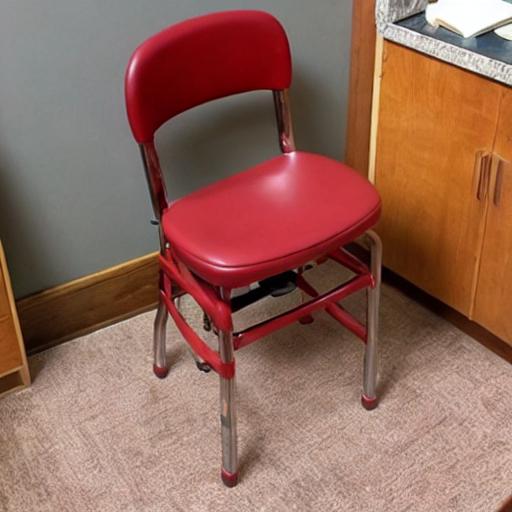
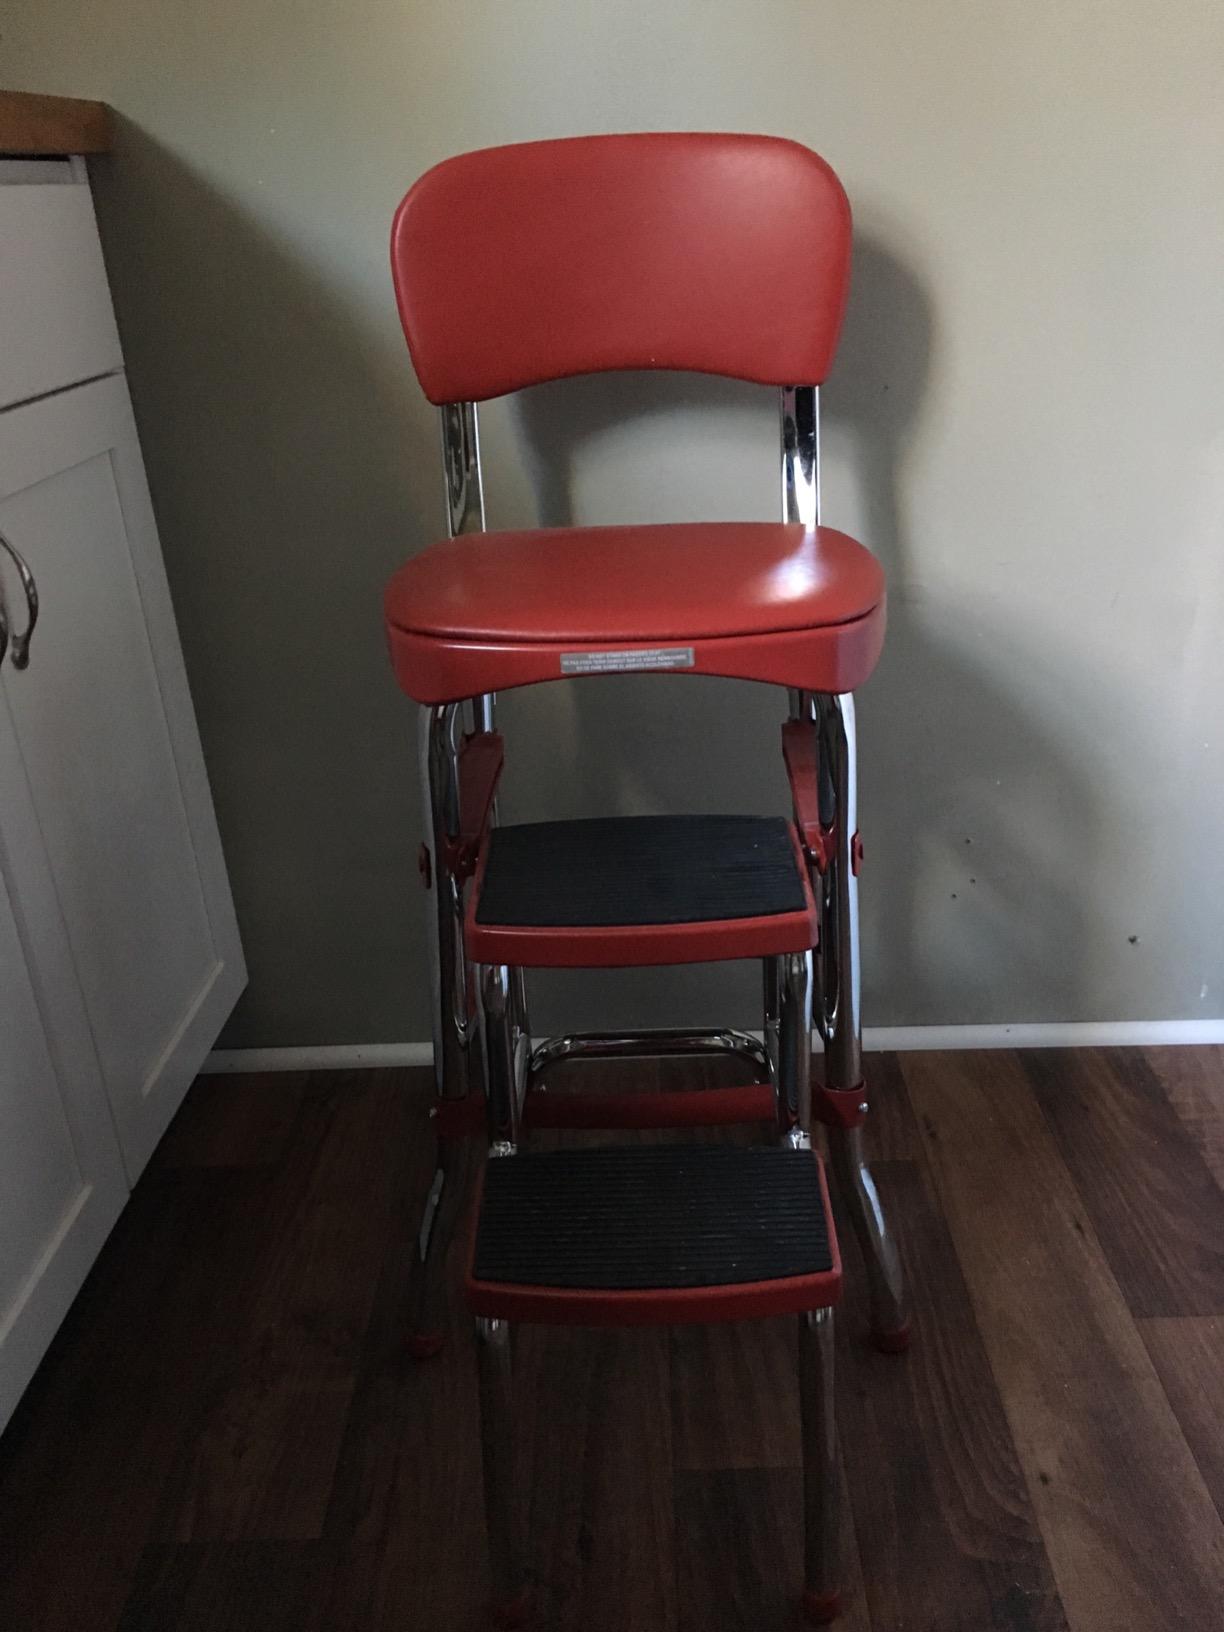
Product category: items_chair
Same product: no